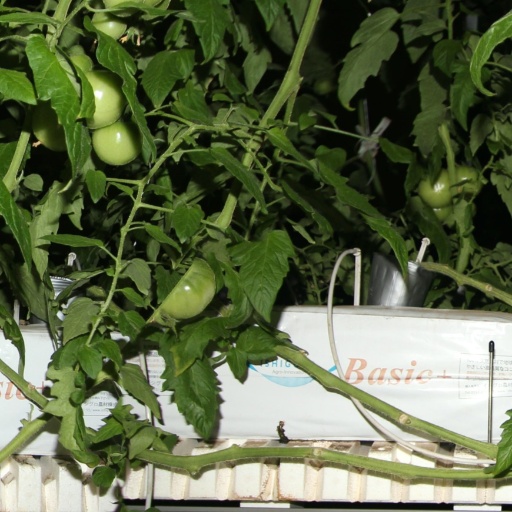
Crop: tomato